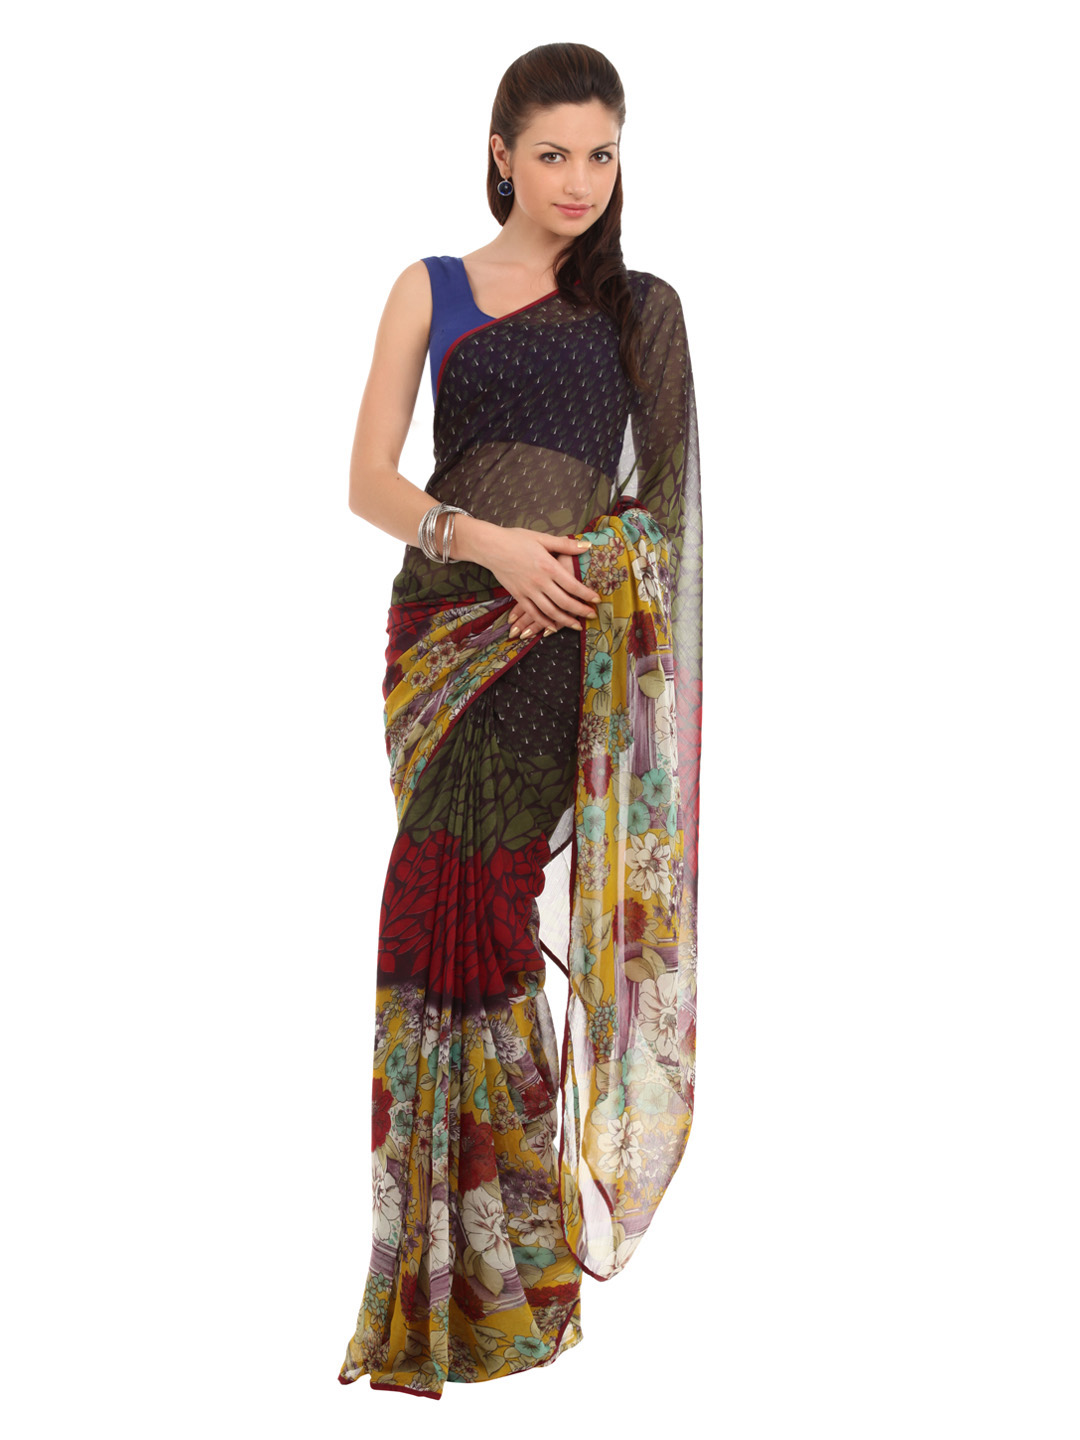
FNF Multi Colour Evening Wear Sari
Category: Apparel / Saree / Sarees
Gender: Women
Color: Multi
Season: Fall 2012
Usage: Ethnic